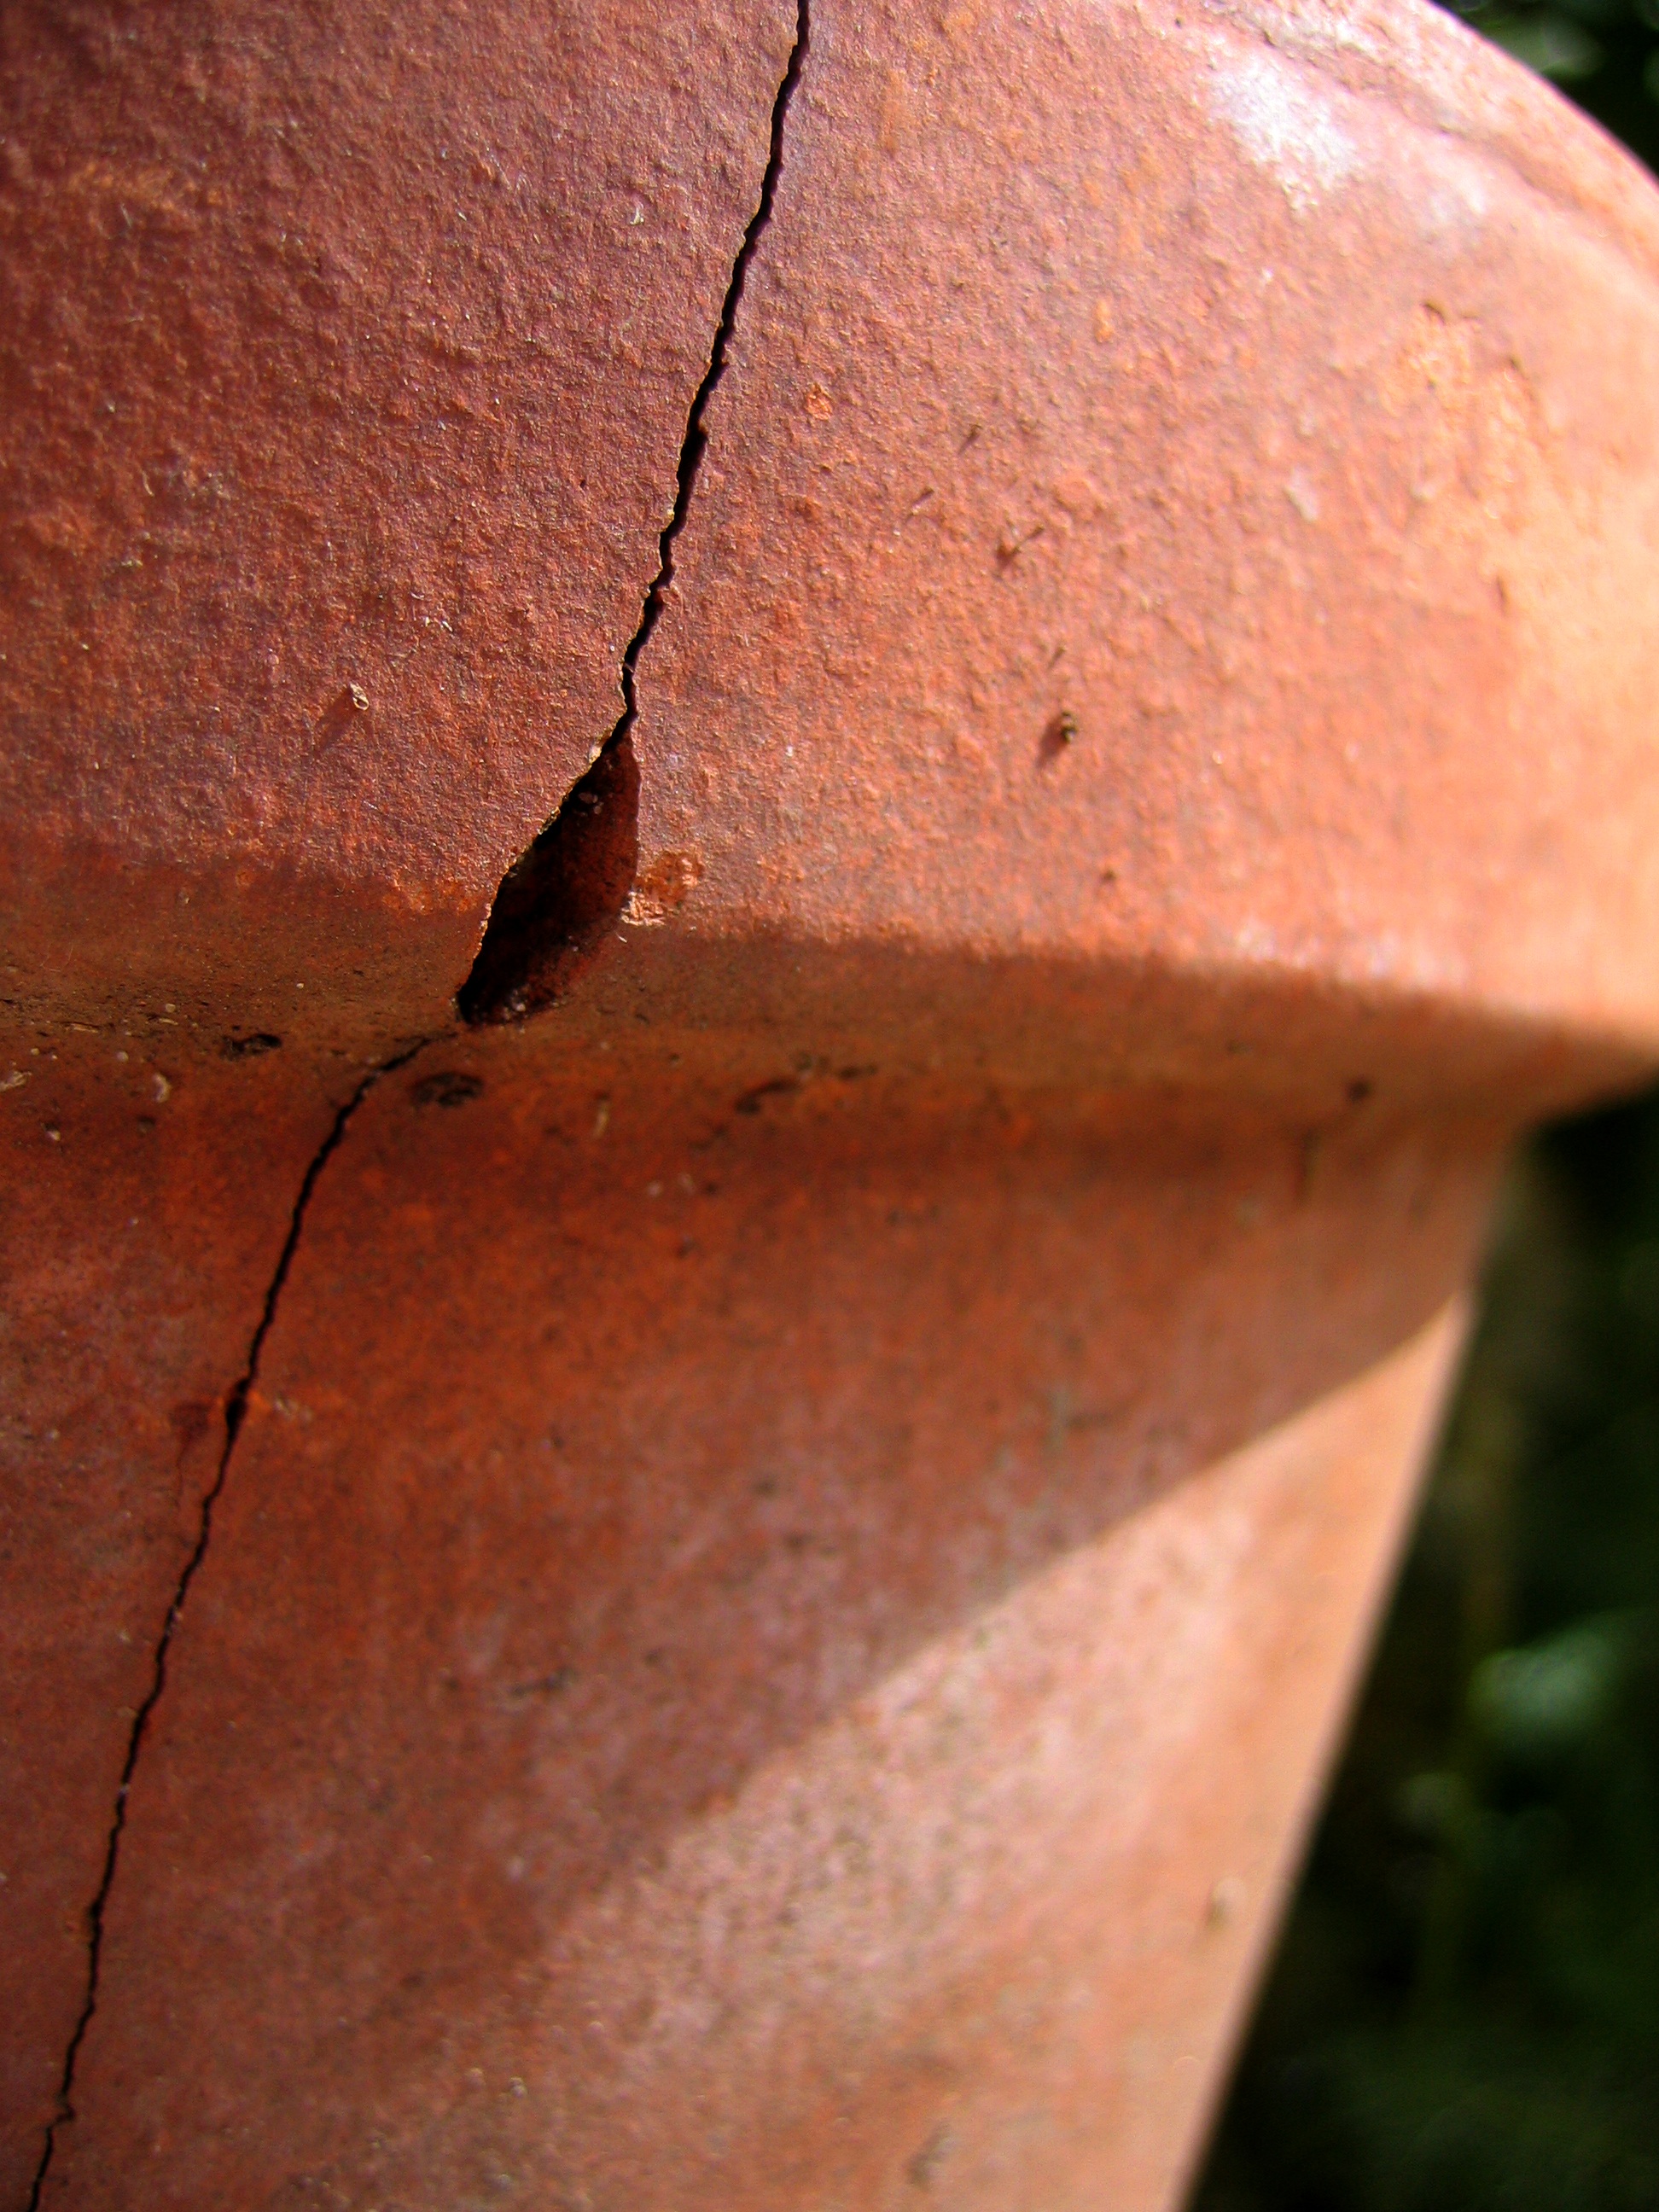
plant, wood, leaf, pot, rust, ceramic, brown, soil, crack, brick, material, terracotta, close up, copper, nobody, macro photography